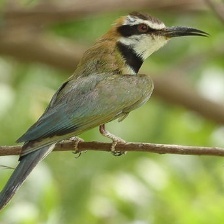
Species: WHITE THROATED BEE EATER
Scientific name: MEROPS ALBICOLLIS
ImageNet parent category: bee_eater